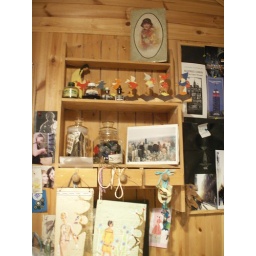
shelf above my work table